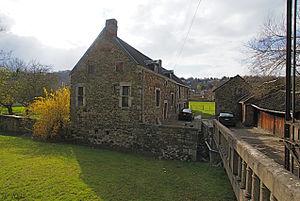
Le Moulin de Curtius est un vieux moulin à eau du XVIᵉ siècle qui se trouve sur un bras artificiel de la Vesdre dans la localité de Vaux-sous-Chèvremont. Il servit de fabrique à poudre sous l'impulsion de l'industriel liégeois Jean Curtius. Le bâtiment est aujourd’hui transformé en résidence.
Chaudfontaine est une commune francophone de Belgique située en Région wallonne dans la province de Liège, ainsi qu’une localité en faisant partie.
Cette page regroupe l'ensemble du patrimoine immobilier classé de la ville belge de Chaudfontaine.
Vaux-sous-Chèvremont est une section de la commune belge de Chaudfontaine située en Région wallonne dans la province de Liège.